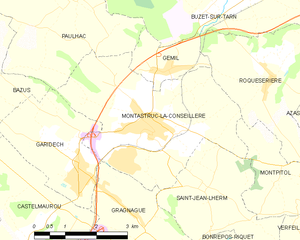
Montastruc-la-Conseillère est une commune française située dans le département de la Haute-Garonne en région Occitanie.